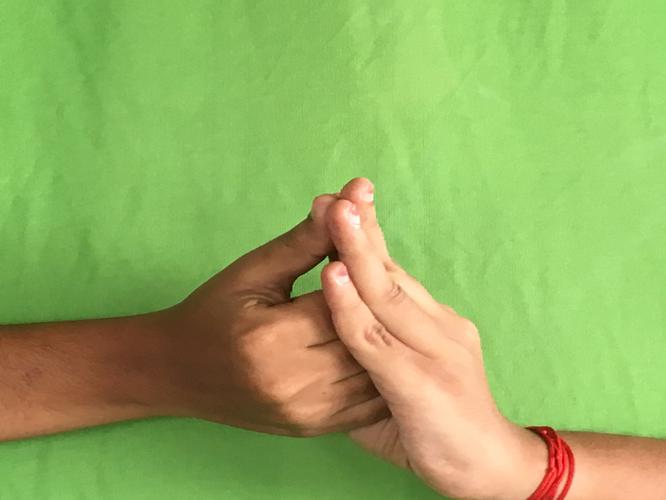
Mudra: Shanka
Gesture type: double_hand